The Stone Flower (1946 film)

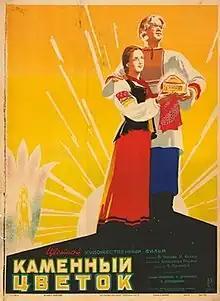
Theatrical release poster

The Stone Flower is a 1946 Soviet fantasy film directed by Aleksandr Ptushko. It is an adaptation of Pavel Bazhov's story of the same name, in turn based on Ural region Russian folklore. It also incorporates plot elements from the stories "The Mistress of the Copper Mountain" and "The Master Craftsman".